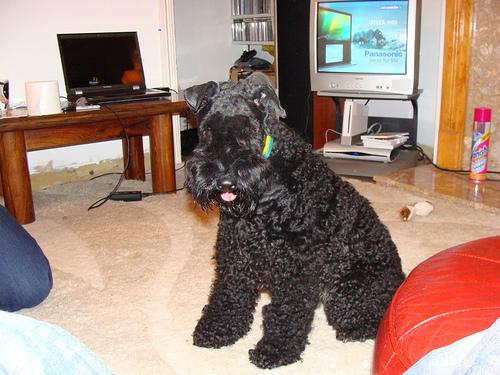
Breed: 229-n000087-Kerry_blue_terrier